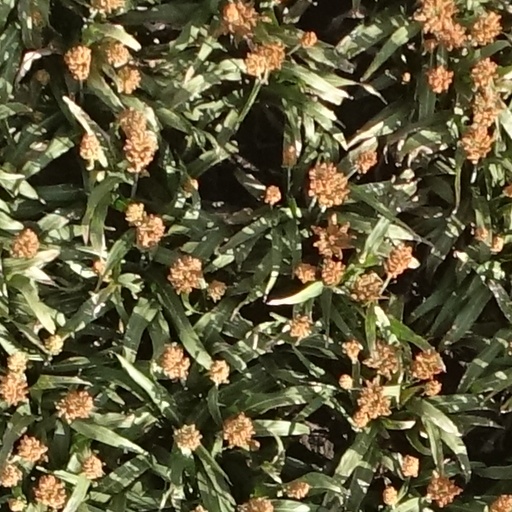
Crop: sorghum